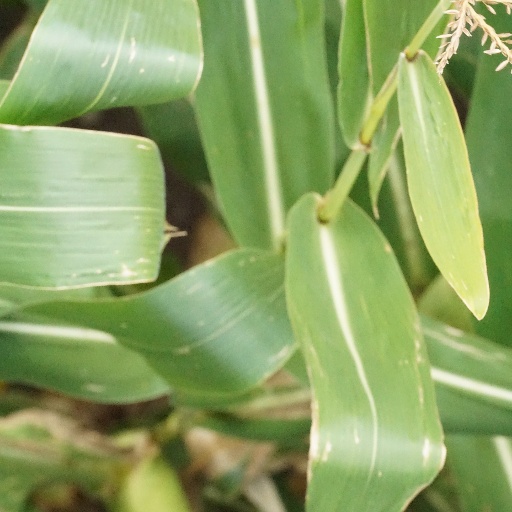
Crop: maize; corn